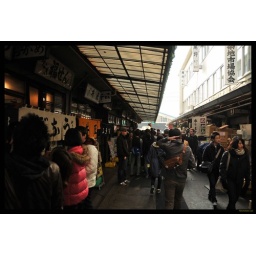
Long queues at the eating places in Tsukiji market in Tokyo. I really wonder if the food at the longest queue is the best...